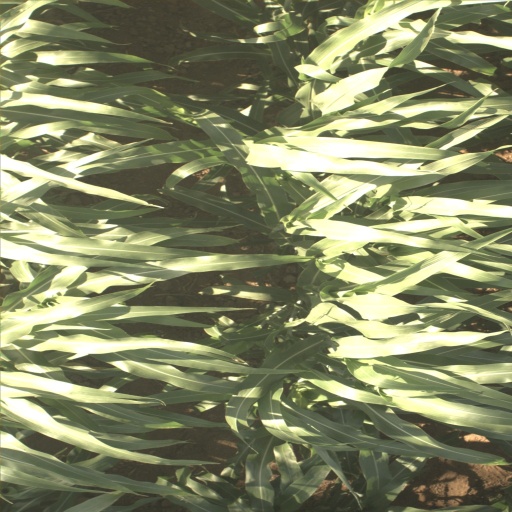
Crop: sorghum